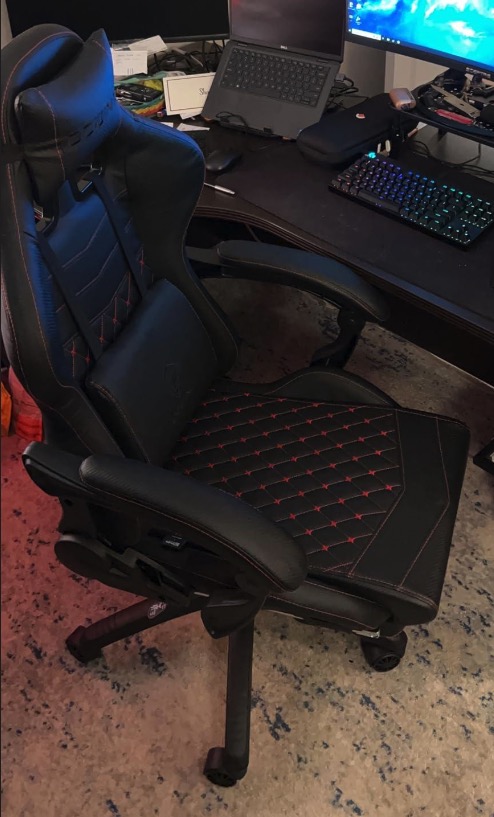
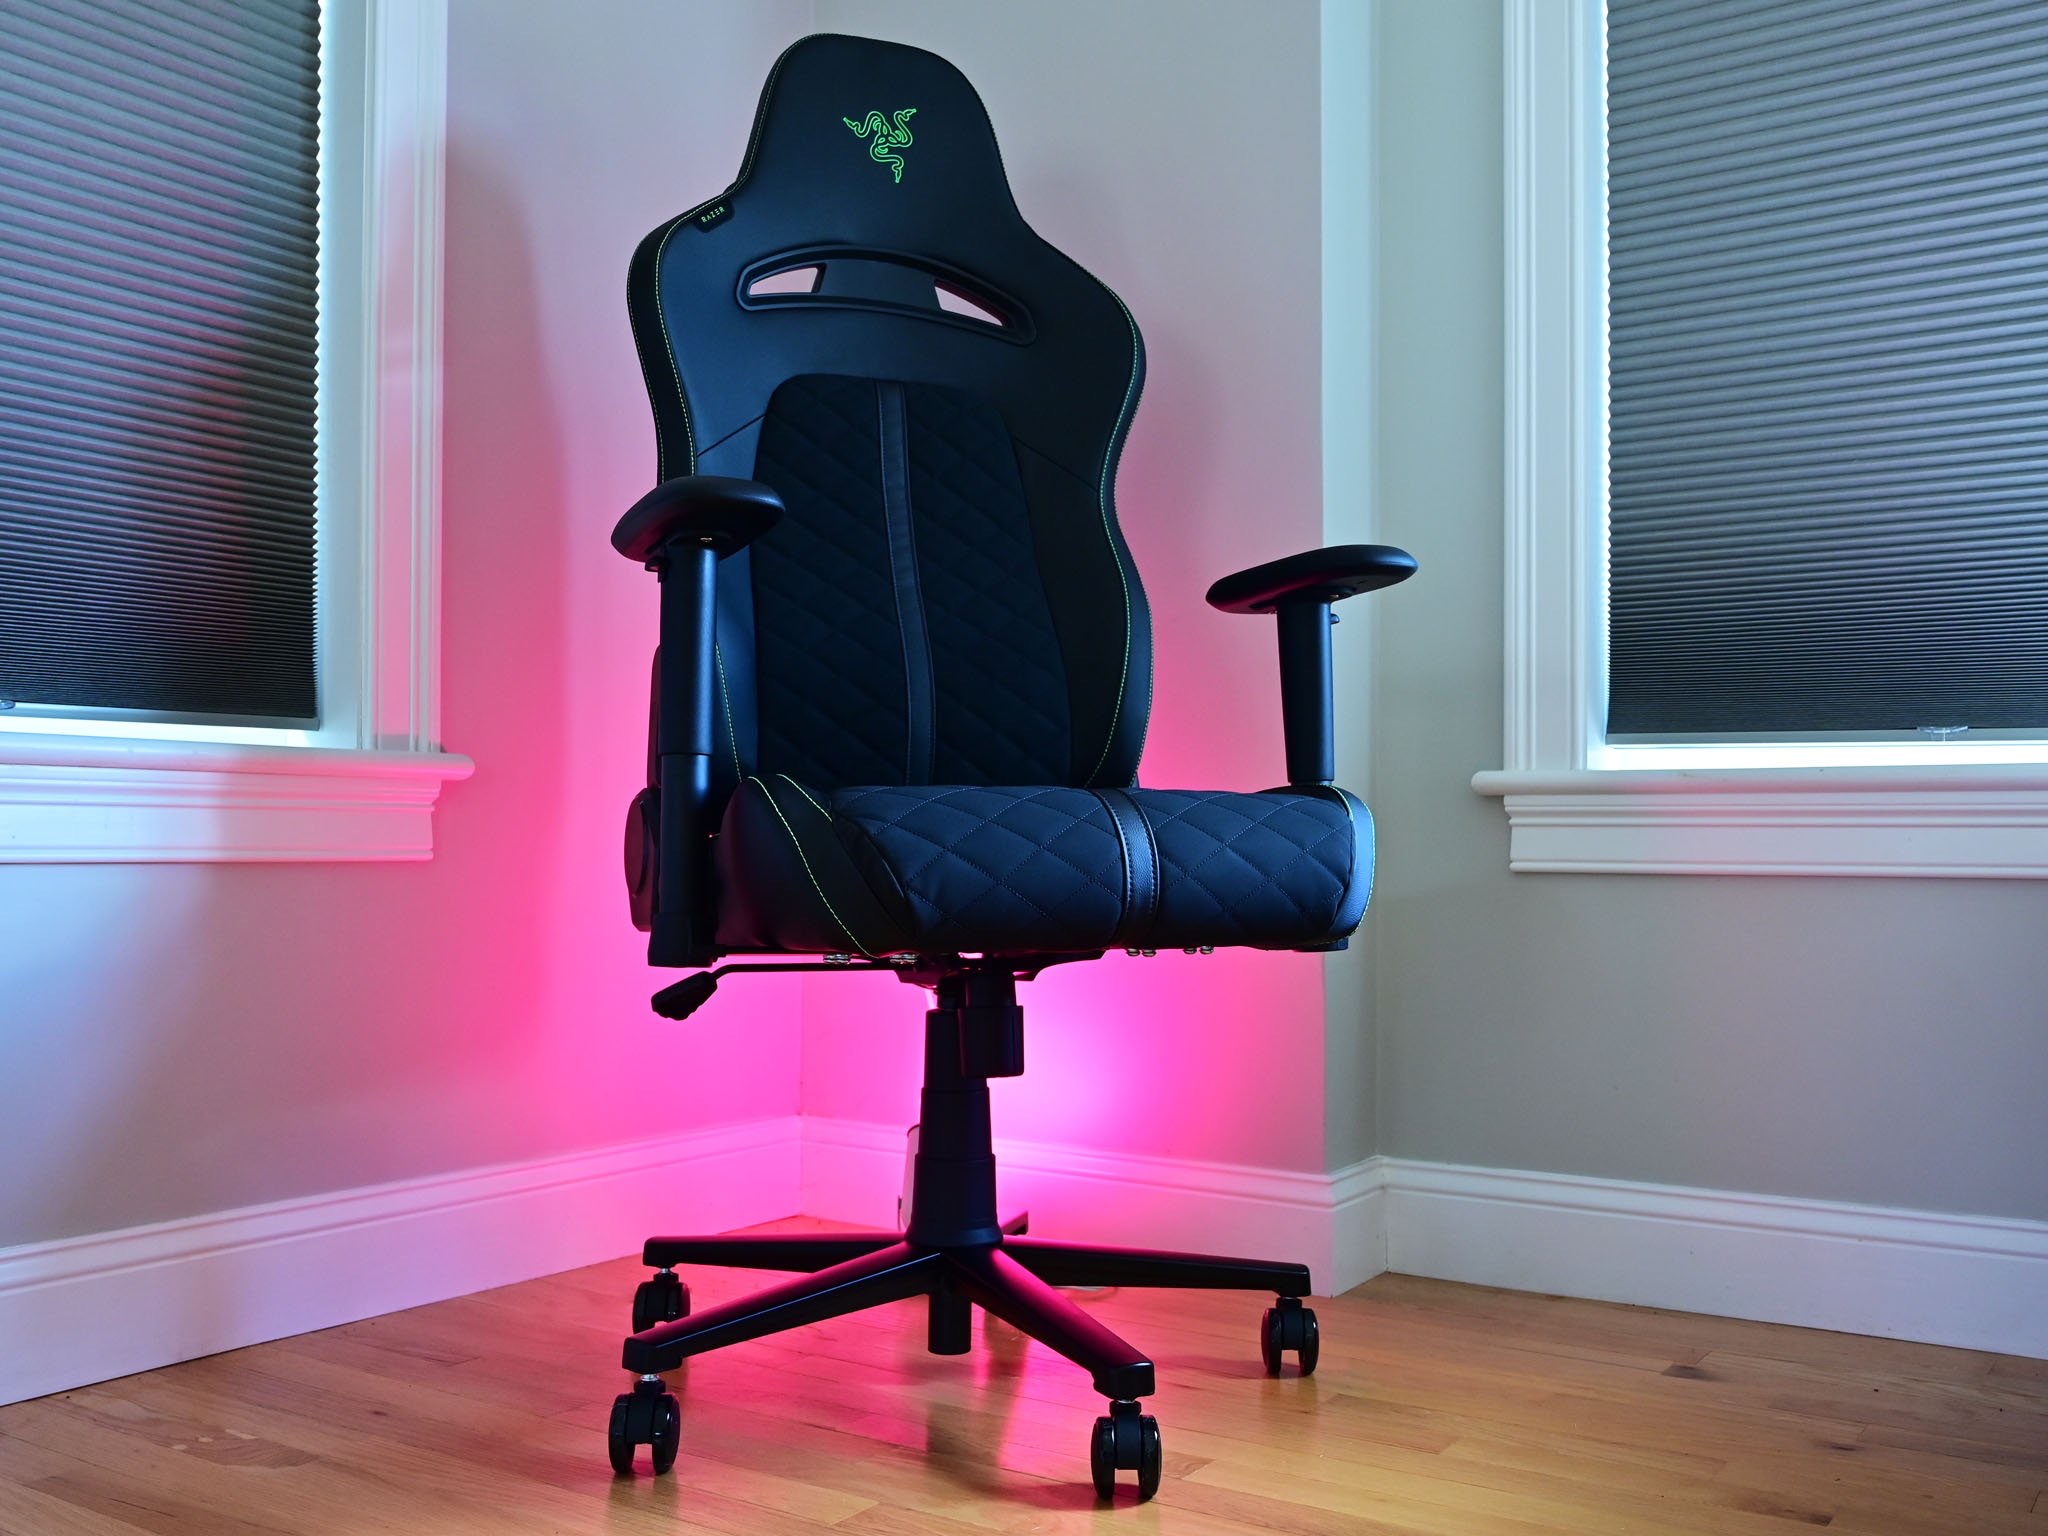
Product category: items_chair
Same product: no